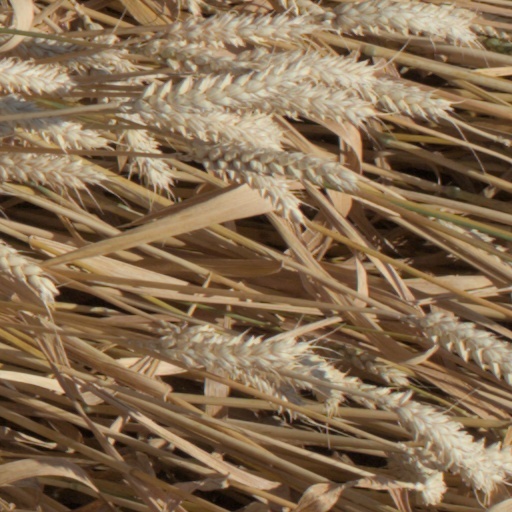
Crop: wheat